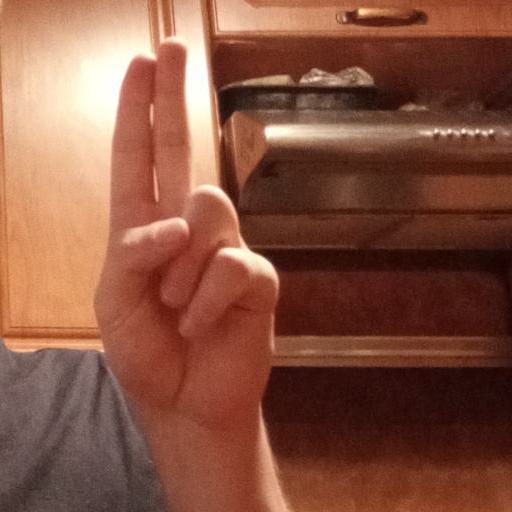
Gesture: two_up